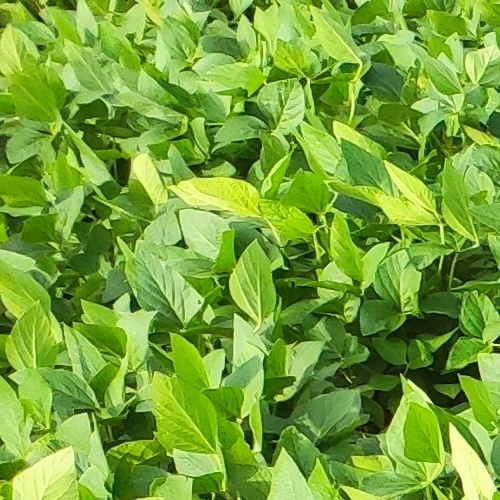
Label: Healthy